Answer in natural language. Consider the 3D positions of the objects in the scene and not just the 2D positions in the image. Is the centerpoint of  black colour countertop lx at a higher height than black modern high-back chair? Choose between the following options: yes or no
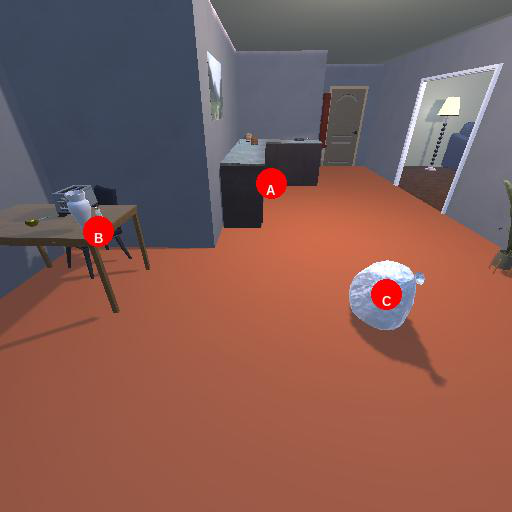
<answer>no</answer>